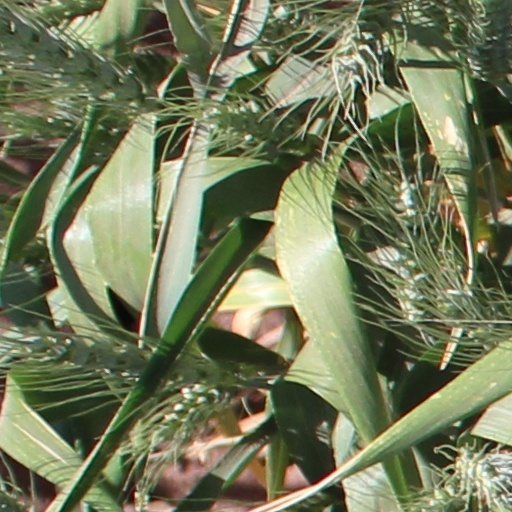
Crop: wheat